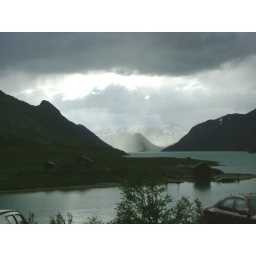
Nice clouds over lake Gjende